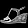
Label: Sandal